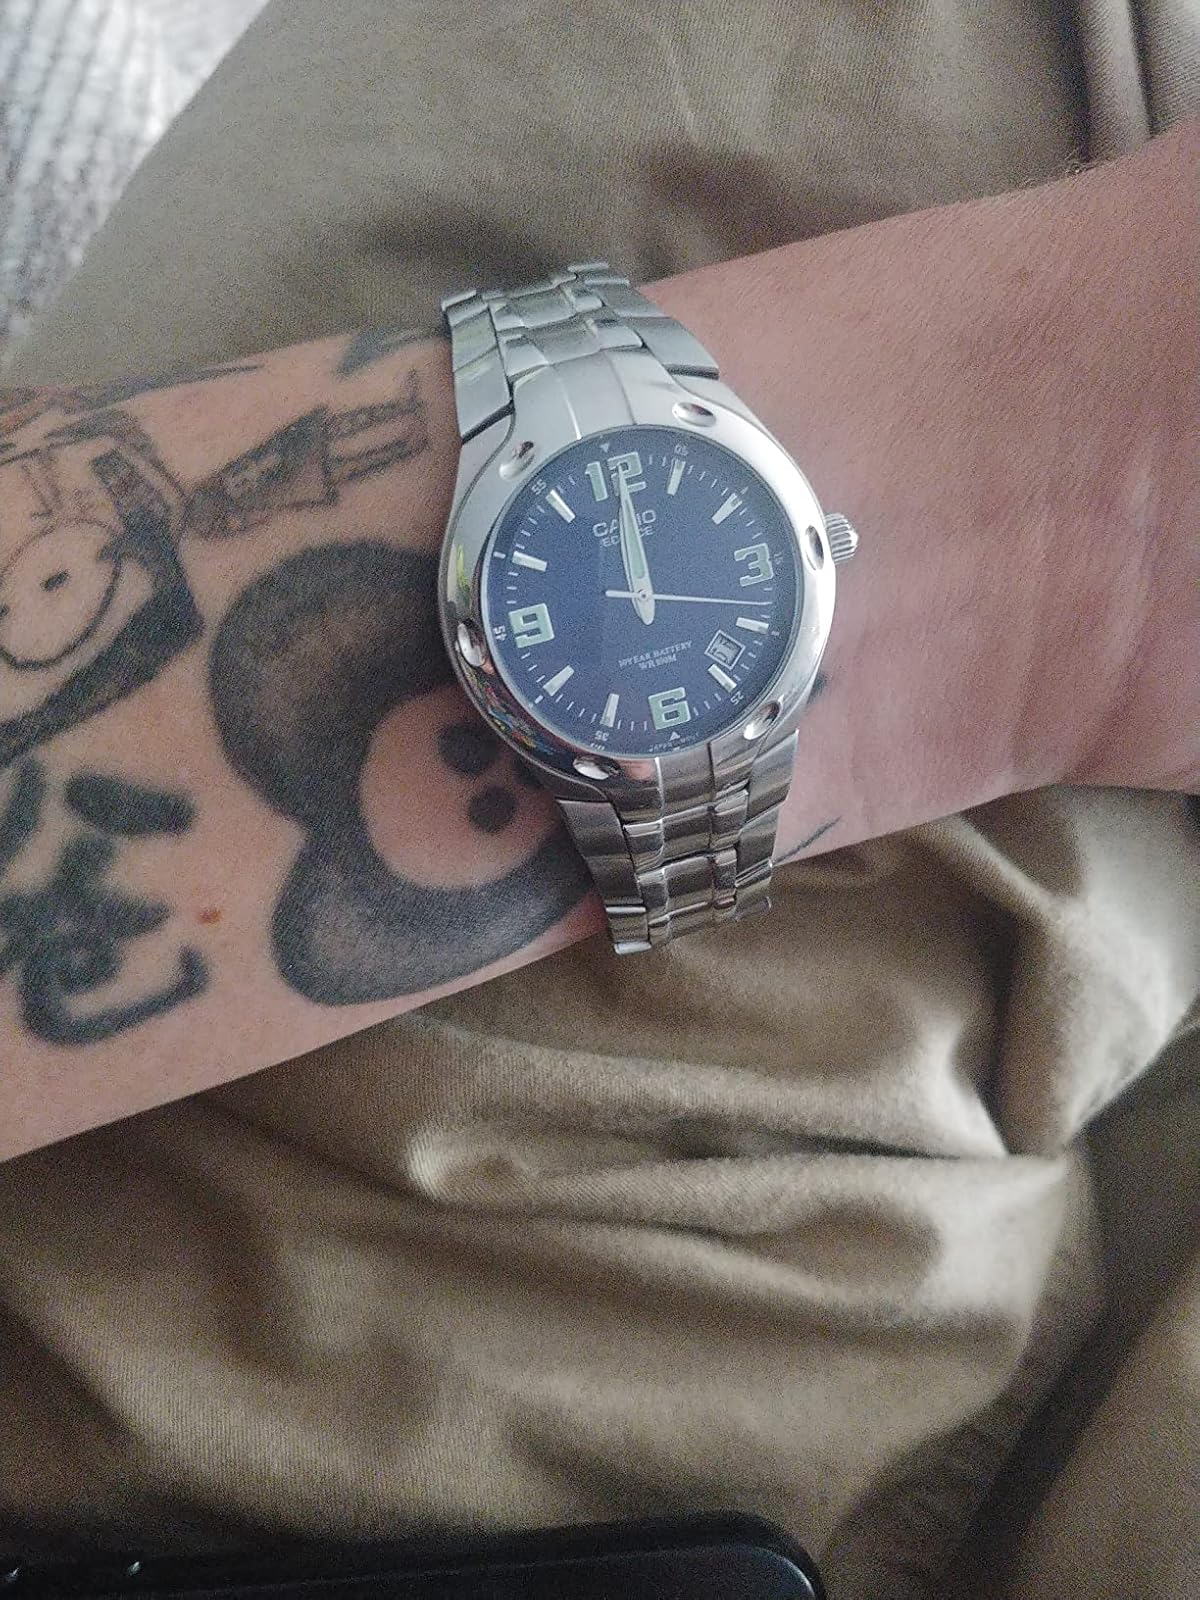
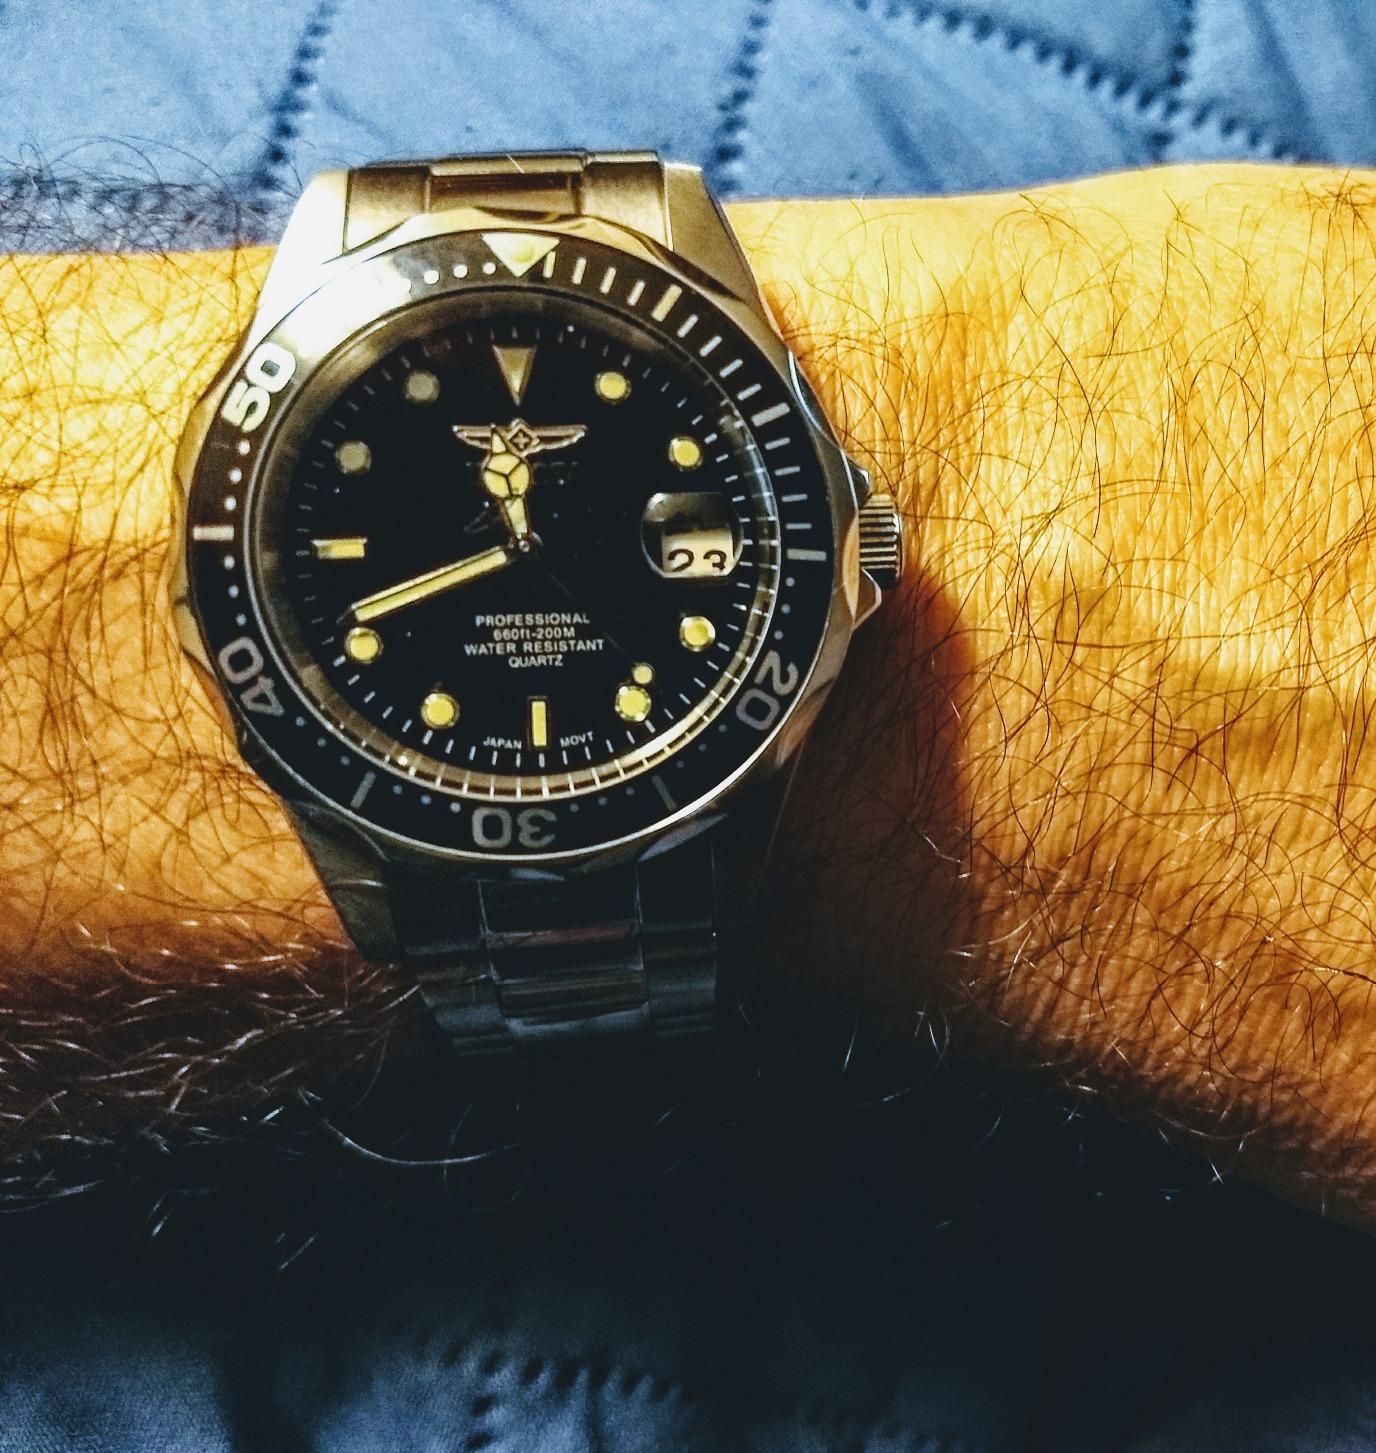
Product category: accessories_watch
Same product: no